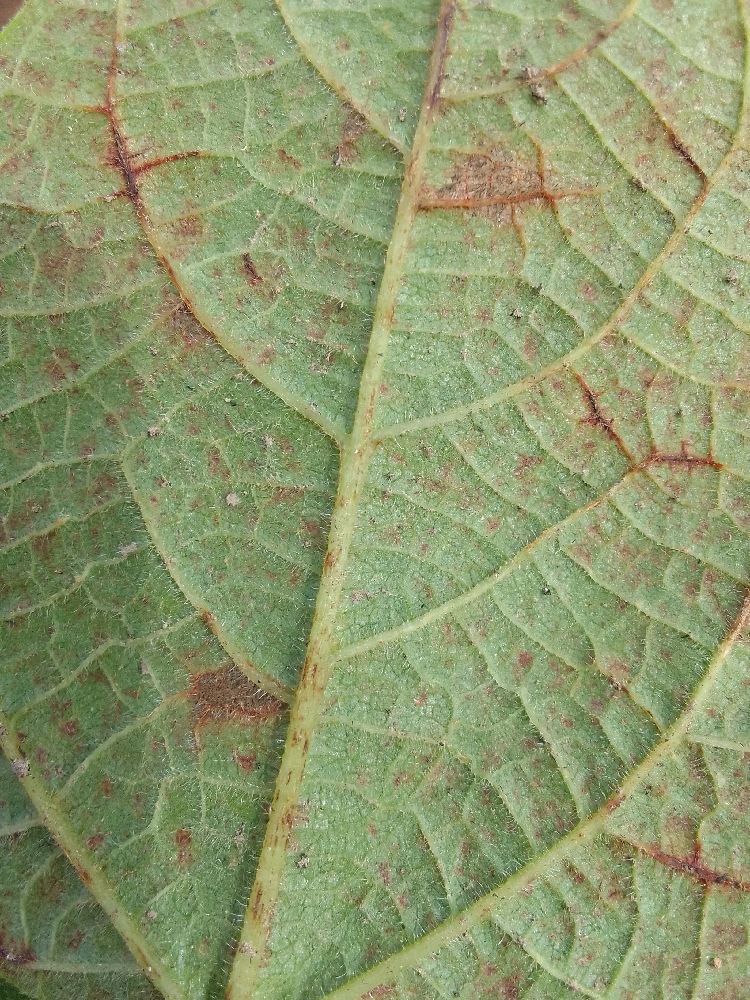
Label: anthracnose